Palazzo Benedetti a Santa Sofia, Venice

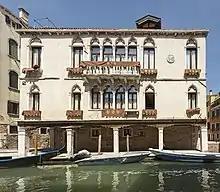
Palazzo Benedetti from Rio Priuli

The coat of arms on the facade is evidence the palace was built by the Benedetti family. Some from this family, known for warriors and bishops, were part of old aristocracy; they supposedly immigrated to Venice before the 13th century from Acre in the orient. In 1537 documents submitted to the council of the "Savi", Alvise Benedetti, son of Domenico, notified that he resided here. Pietro Benedetti, counselor of the Sestiere of Cannaregio, lived here in 1622.